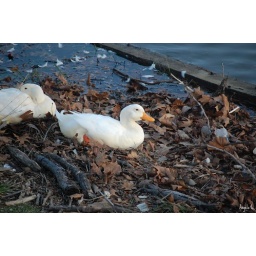
More ducks under light house bridge